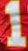
Number: 1